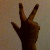
The image shows a hand gesture representing the number 3 in Indian Sign Language.